Ariel Atom

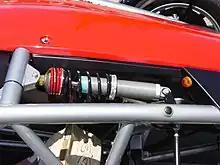
Front spring, helper coil spring (in red), and shock

The Atom suspension setup was tuned by the engineers at Lotus. Edmunds "Inside Line" noted that "anyone who has driven a selection of Lotus-tuned cars, such as the Lotus Elise, the Aston Martin Vanquish and the Opel Speedster, will notice a common feel or signature, and it's replicated in the Atom."